Maqsurah

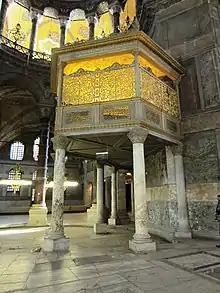
The "hünkâr mahfili" in the Hagia Sophia, Istanbul

Maqsurah (literally "closed-off space") is an enclosure, box, or wooden screen near the "mihrab" or the center of the "qibla" wall in a mosque. It was typically reserved for a Muslim ruler and his entourage, and was originally designed to shield him from potential assassins during prayer. The imam officiating inside the maqsurah typically belonged to the same school of law to which the ruler belonged.